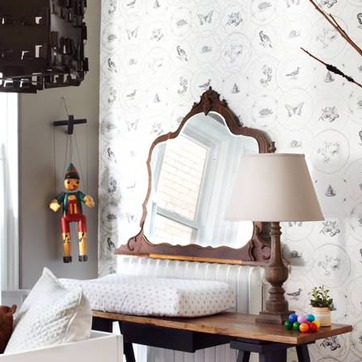
Material: mirror